Yates Cider Mill

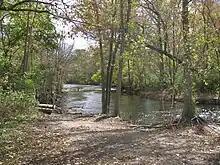
Clinton River

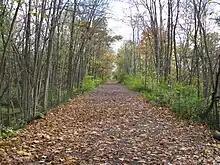
Nature Trail

In October 2009, Yates Cider Mill was featured on Food Network’s Unwrapped. It was a special behind-the-scenes episode entitled, “Fall Favorites".